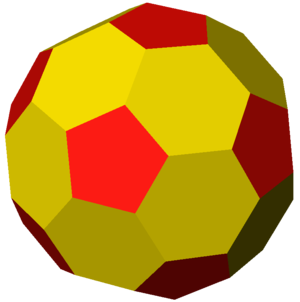
Un polyèdre uniforme est un polyèdre dont les faces sont des polygones réguliers, et qui est isogonal, c'est-à-dire que pour tout couple de sommets, il existe une isométrie qui applique un sommet sur l'autre. Il en découle que tous les sommets sont congruents, et que le polyèdre possède un haut degré de symétrie par réflexion et rotation. La notion de polyèdre uniforme est généralisée, pour un nombre de dimensions quelconque, par celle de polytope uniforme.